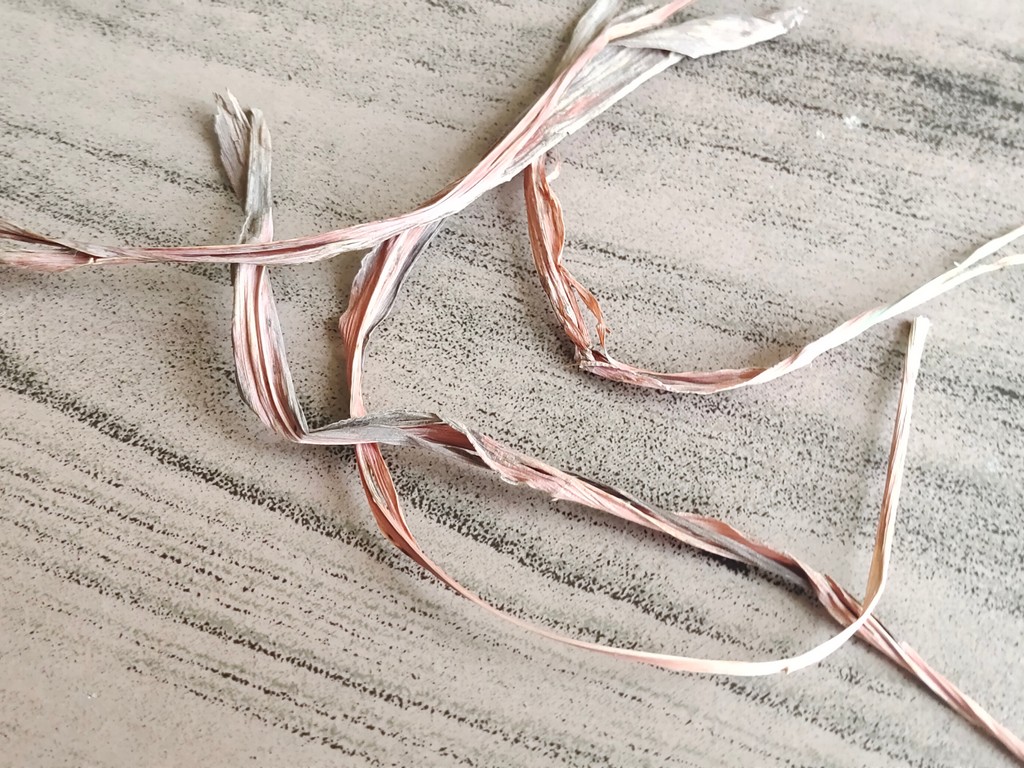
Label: Dried